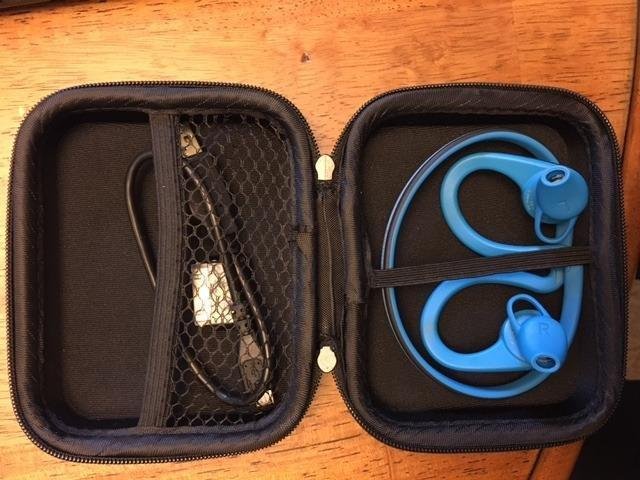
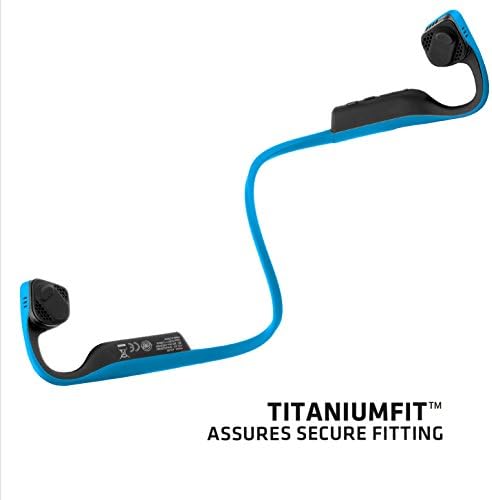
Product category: headphones
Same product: no